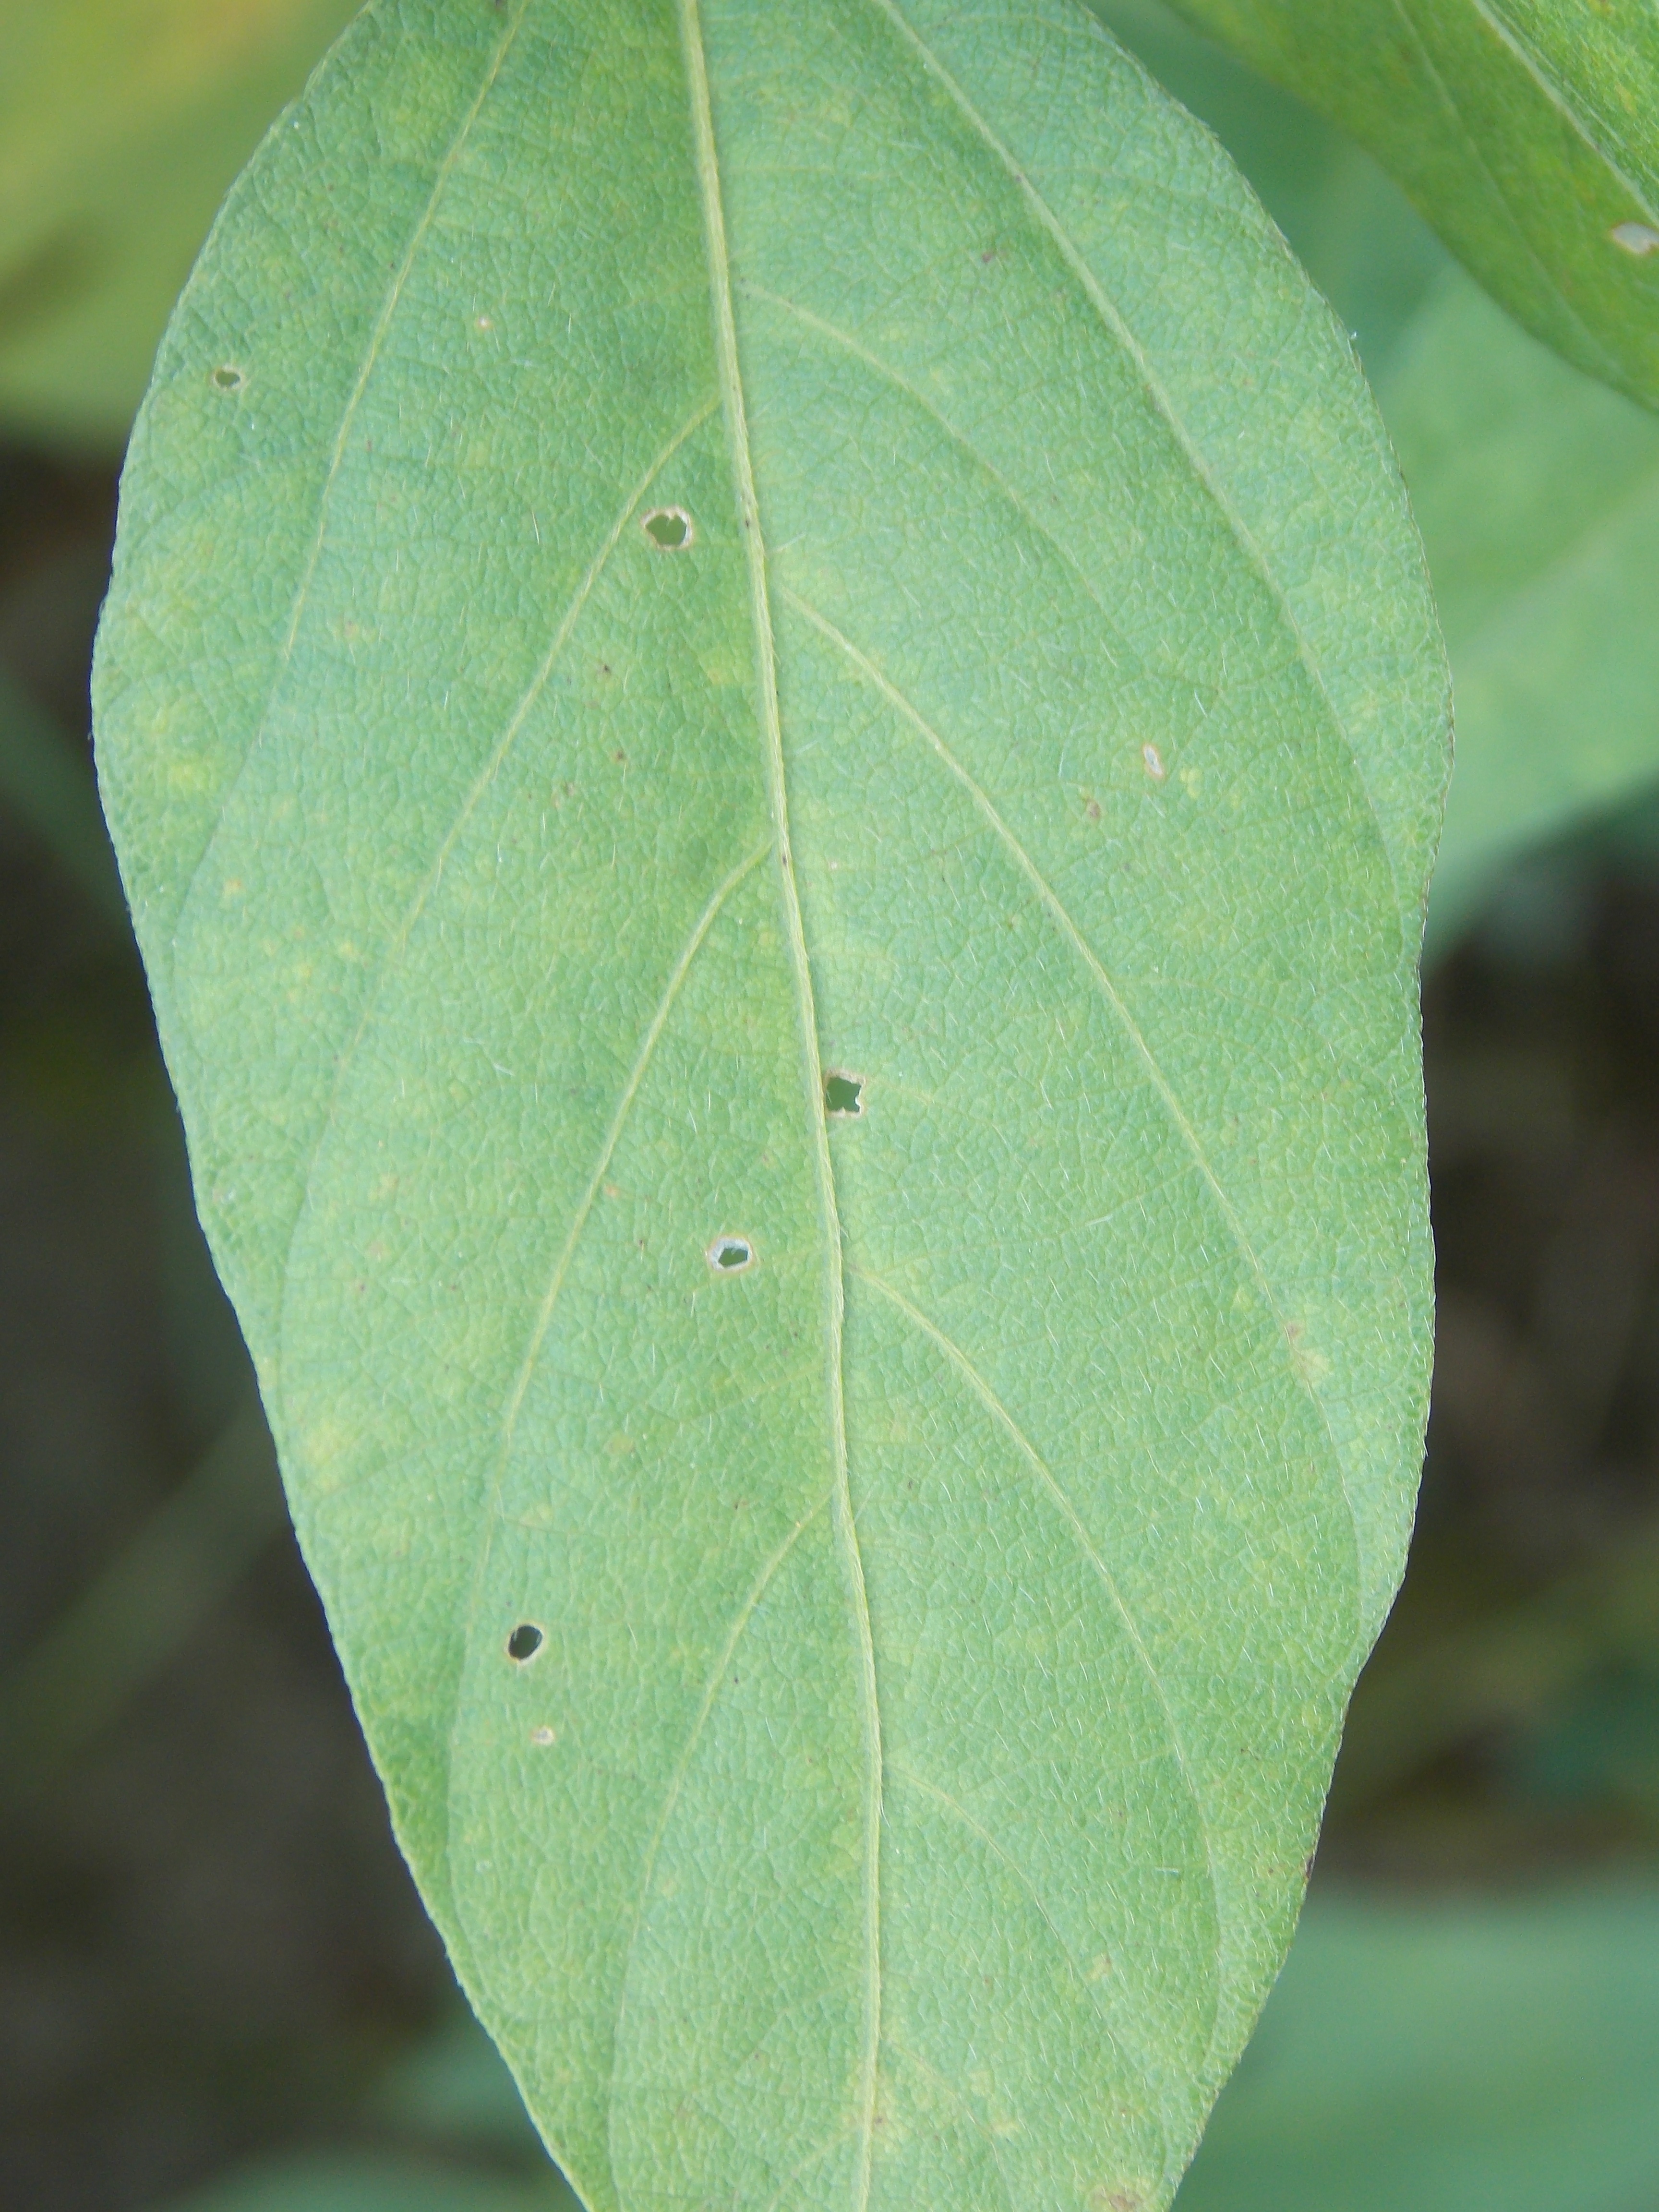
Label: Healthy